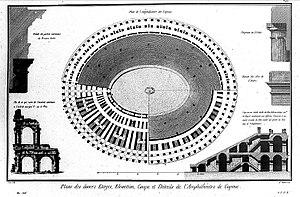
Plan général de l'amphithéâtre de Capoue
L'amphithéâtre est l'un des principaux monuments de l'antique Capoue, en Italie, à proximité de la voie Appienne à laquelle il est directement relié. Implanté au nord-ouest de la cité antique, il est situé dans la partie centrale de l'agglomération moderne de Santa Maria Capua Vetere. Ses dimensions en font le second plus grand amphithéâtre de tout le monde romain, derrière le Colisée de Rome, au regard des données disponibles au début du XXIᵉ siècle. Il est parfois également dénommé amphithéâtre campanien.